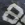
Number: 8